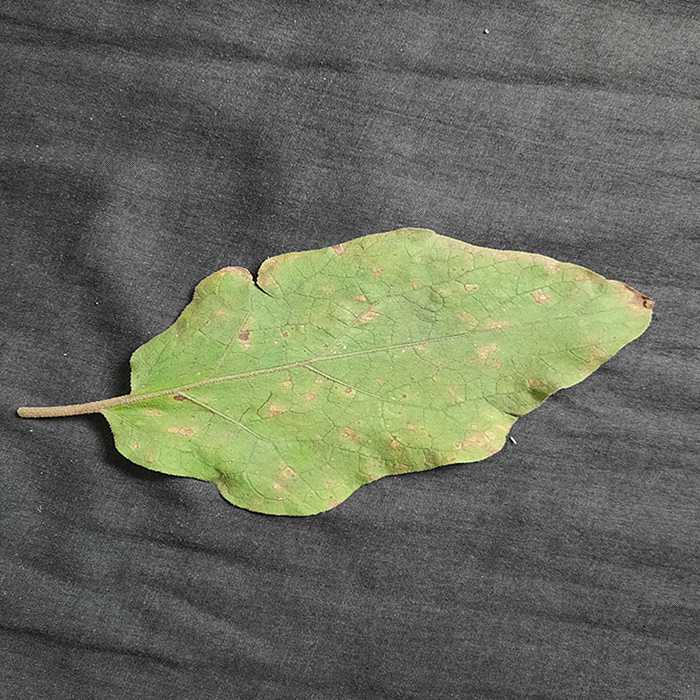
Plant: Eggplant
Label: Eggplant Cercopora leaf spot